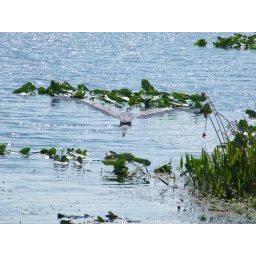
great blue heron flying low over the water